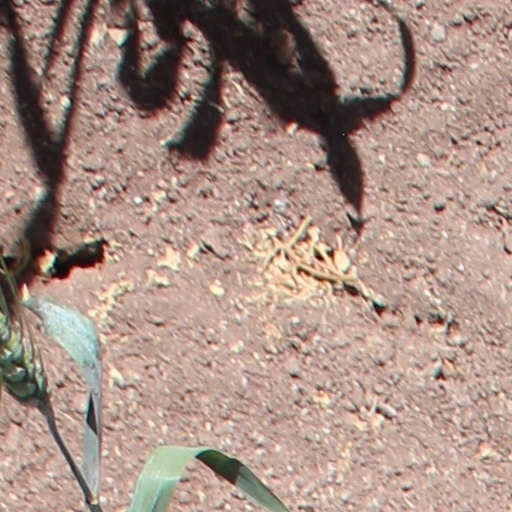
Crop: wheat